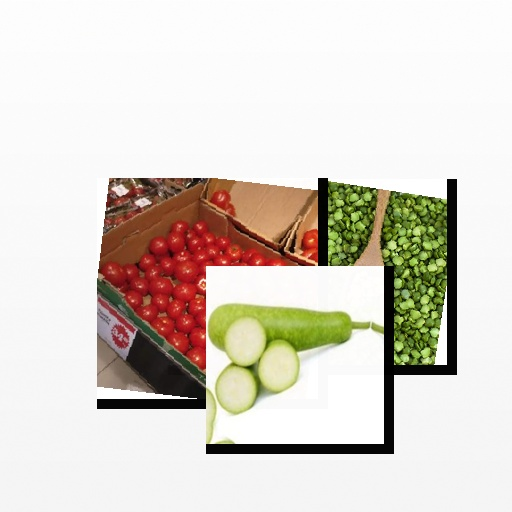
Food items: tomato, peas, bottle_gourd